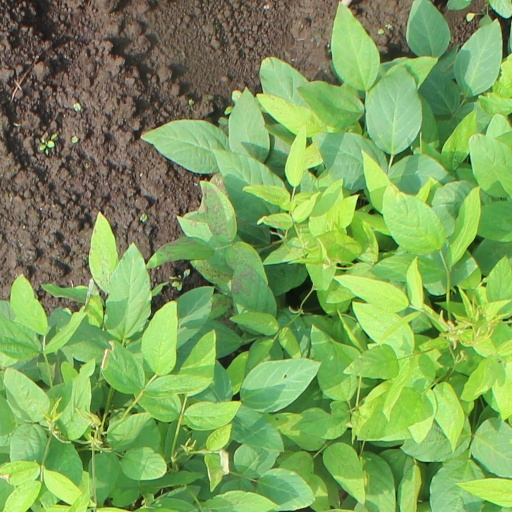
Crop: soybean